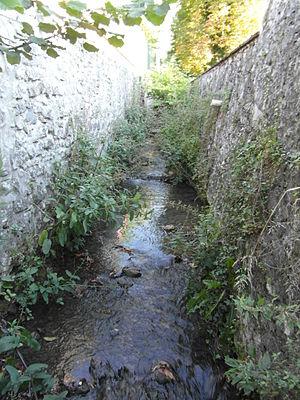
Le ruisseau du Charmeyran sur le territoire de la commune de La Tronche (38)
La Tronche est une commune française, limitrophe de Grenoble, située dans le département de l'Isère et la région Auvergne-Rhône-Alpes.
Le Charmeyran est un petit torrent qui prend sa source sur les pentes du mont Rachais sur le territoire de la commune de La Tronche, dans le département de l'Isère, en région Auvergne-Rhône-Alpes. C'est un affluent direct de l'Isère.